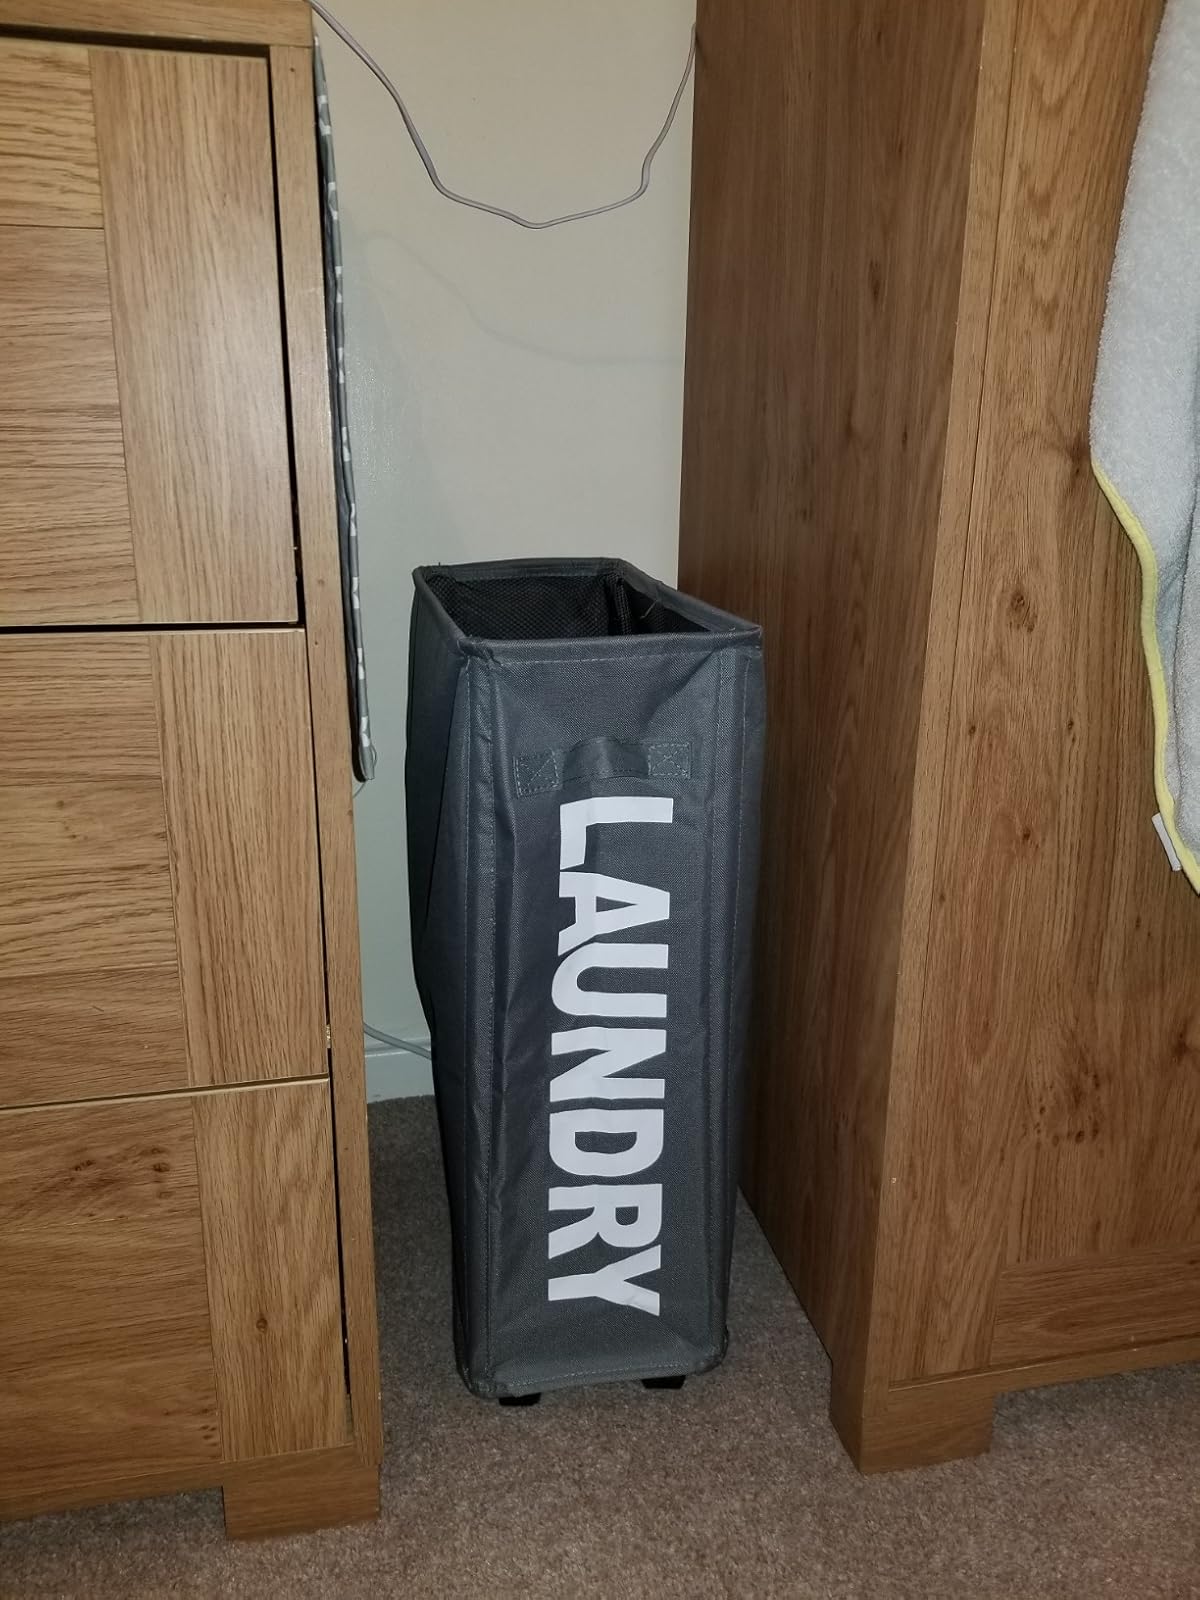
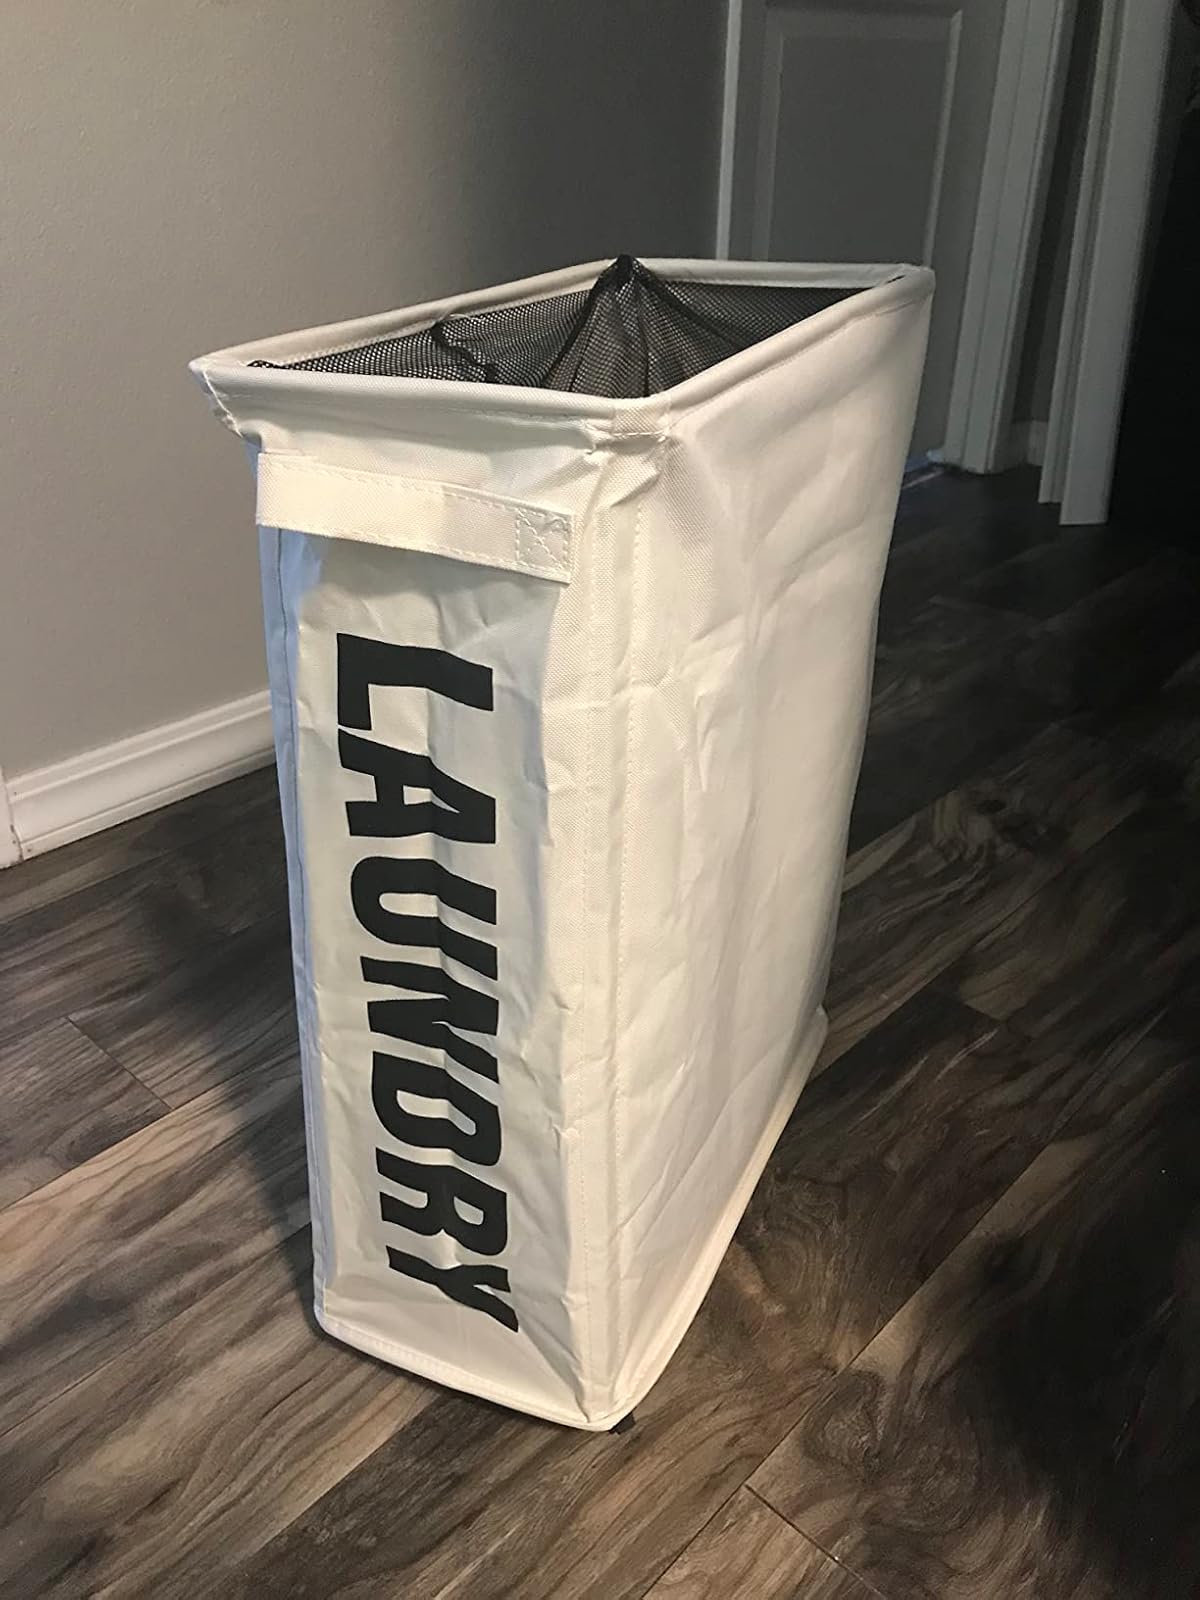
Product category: items_hamper
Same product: no